Battle of Heilbronn (1945)

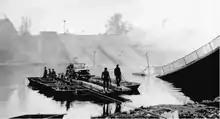
U.S. Engineers at Heilbronn, April 1945

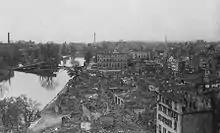
Heilbronn, April 1945

Before daylight on 4 April, the third battalion of the 100th Division's 398th Infantry Regiment slipped silently across the Neckar in assault boats a mile or so north of Heilbronn, starting from the suburb of Neckargartach. As the men turned south toward the city after daybreak, a German battalion, using, in some cases, tunnels to emerge in the rear of the U.S. troops, counterattacked sharply. The ensuing fight forced the American infantrymen back to within a few hundred feet of the river. There they held, but not until another battalion of the 398th crossed under fire in late afternoon were they able to resume their advance. Even then they could penetrate no deeper than , scarcely enough to rid the crossing site of small arms fire. Until the bridgehead could be expanded, engineers had no hope of building a bridge. Later on 4 April, General Burress of the 100th Division had the 397th Infantry Regiment cross the Neckar just south of the 398th's position.